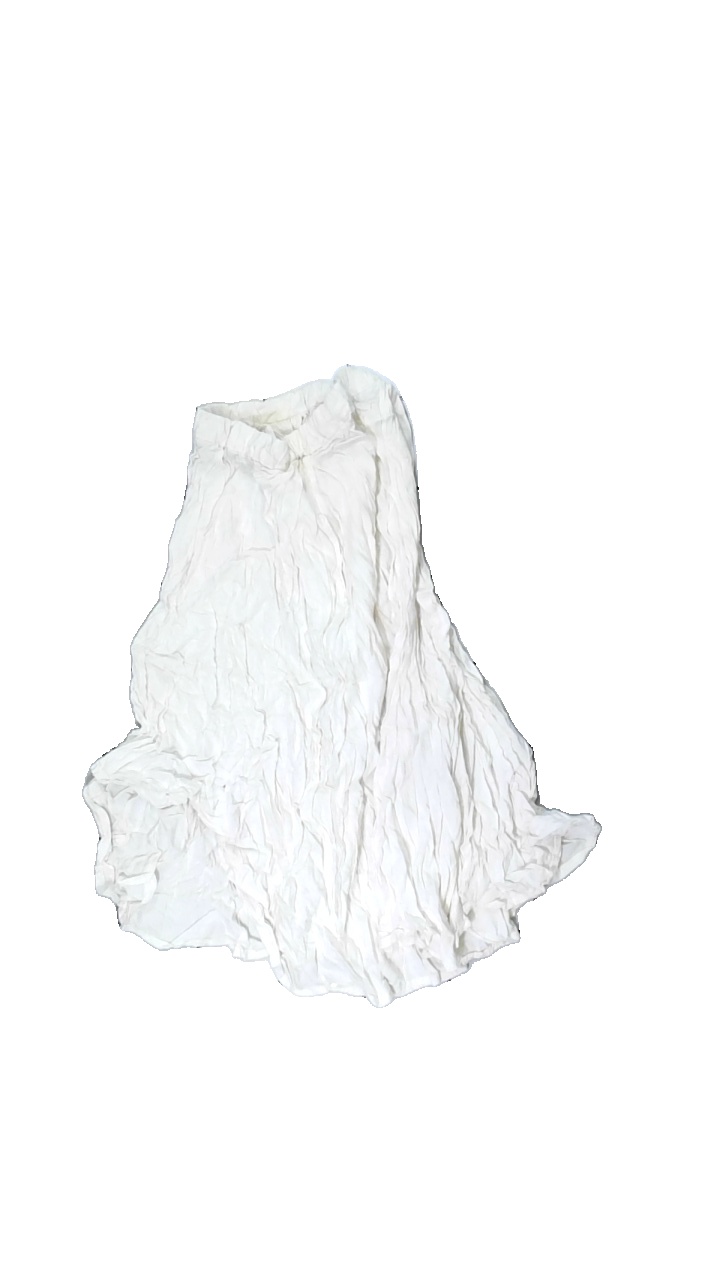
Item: Skirt (Ladies)
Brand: Missing
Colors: Beige
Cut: Regular
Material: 67% viscose, 33% cotton
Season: All
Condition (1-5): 2
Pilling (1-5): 3
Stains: Minor
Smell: Minor
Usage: Export
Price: <50